Prince of Wales's feathers

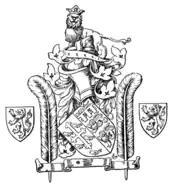
Ostrich feather supporters for Thomas de Mowbray, 1st Duke of Norfolk

The feathers had first appeared at the time of the marriage of Edward III to Philippa of Hainault, and Edward III himself occasionally used ostrich feather badges. It is therefore likely that the Black Prince inherited the badge from his mother, descended from the Counts of Hainault, whose eldest son bore the title "Count of Ostrevent", the ostrich (Old French spellings including "ostruce") feathers being possibly an heraldic pun on that name. Alternatively, the badge may have derived from the Counts of Luxembourg, from whom Philippa was also descended, who had used the badge of an ostrich. The accompanying motto, "Ich dien" (meaning "I serve"), may also be attributed to Philippa and the language of her Low Countries homeland. Sir Roger de Clarendon, an illegitimate son of the Black Prince by his mistress Edith Willesford, bore arms of "Or, on a bend sable three ostrich feathers argent".